Question: Please indicate a possible affordance area of hold_badminton_racket that can be used for holding
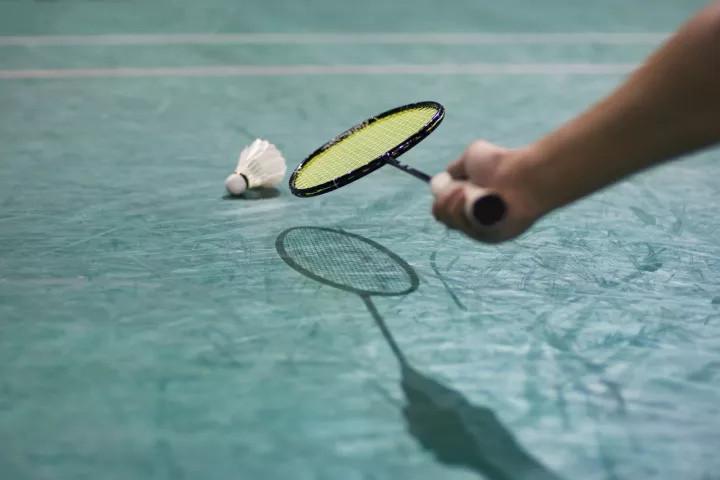
Answer: [386.5, 156.5, 518.5, 232.5]